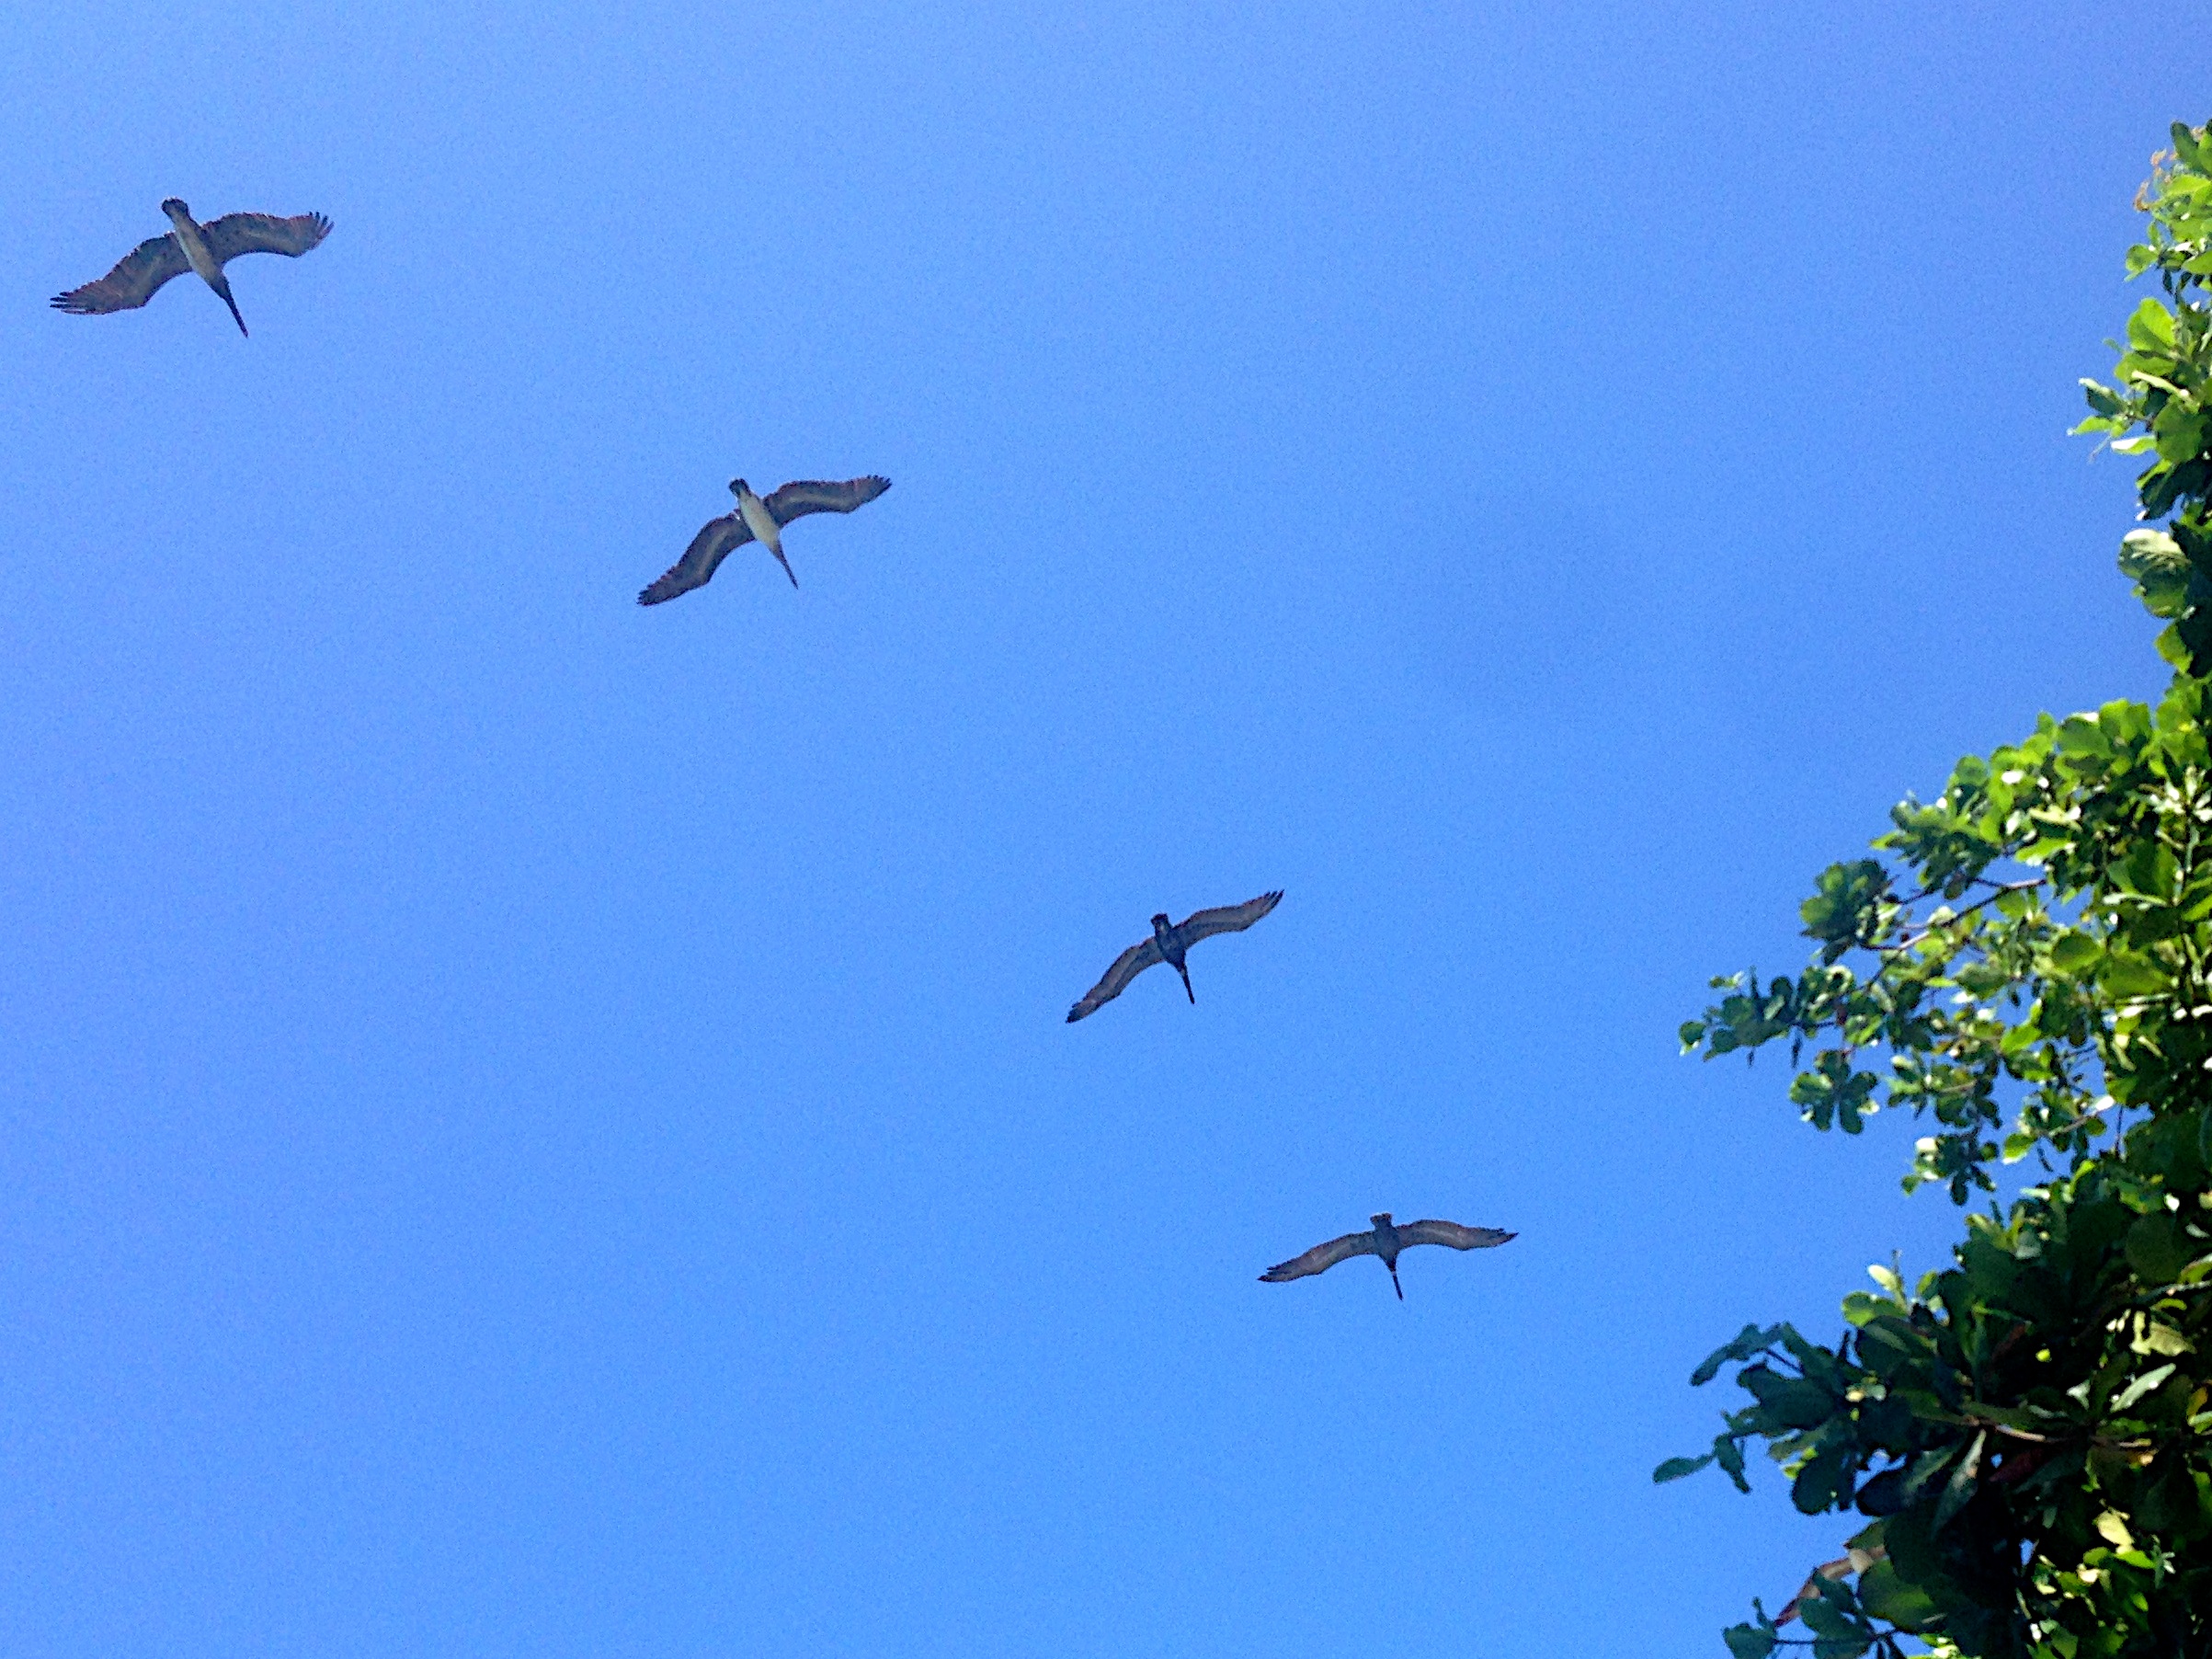
bird, wing, sky, flock, flight, bird migration, perching bird, animal migration, crane like bird